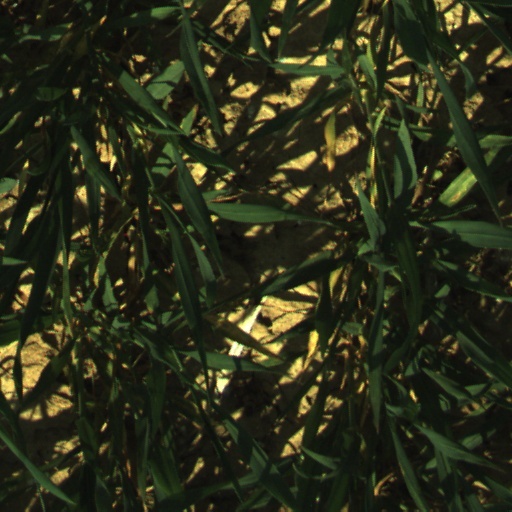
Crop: wheat